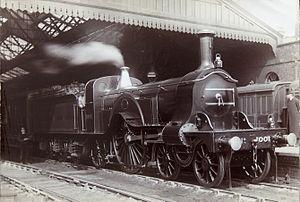
Le Great Northern Railway est une ancienne compagnie de chemin de fer britannique créée en vertu du London & York Railway Act de 1846.